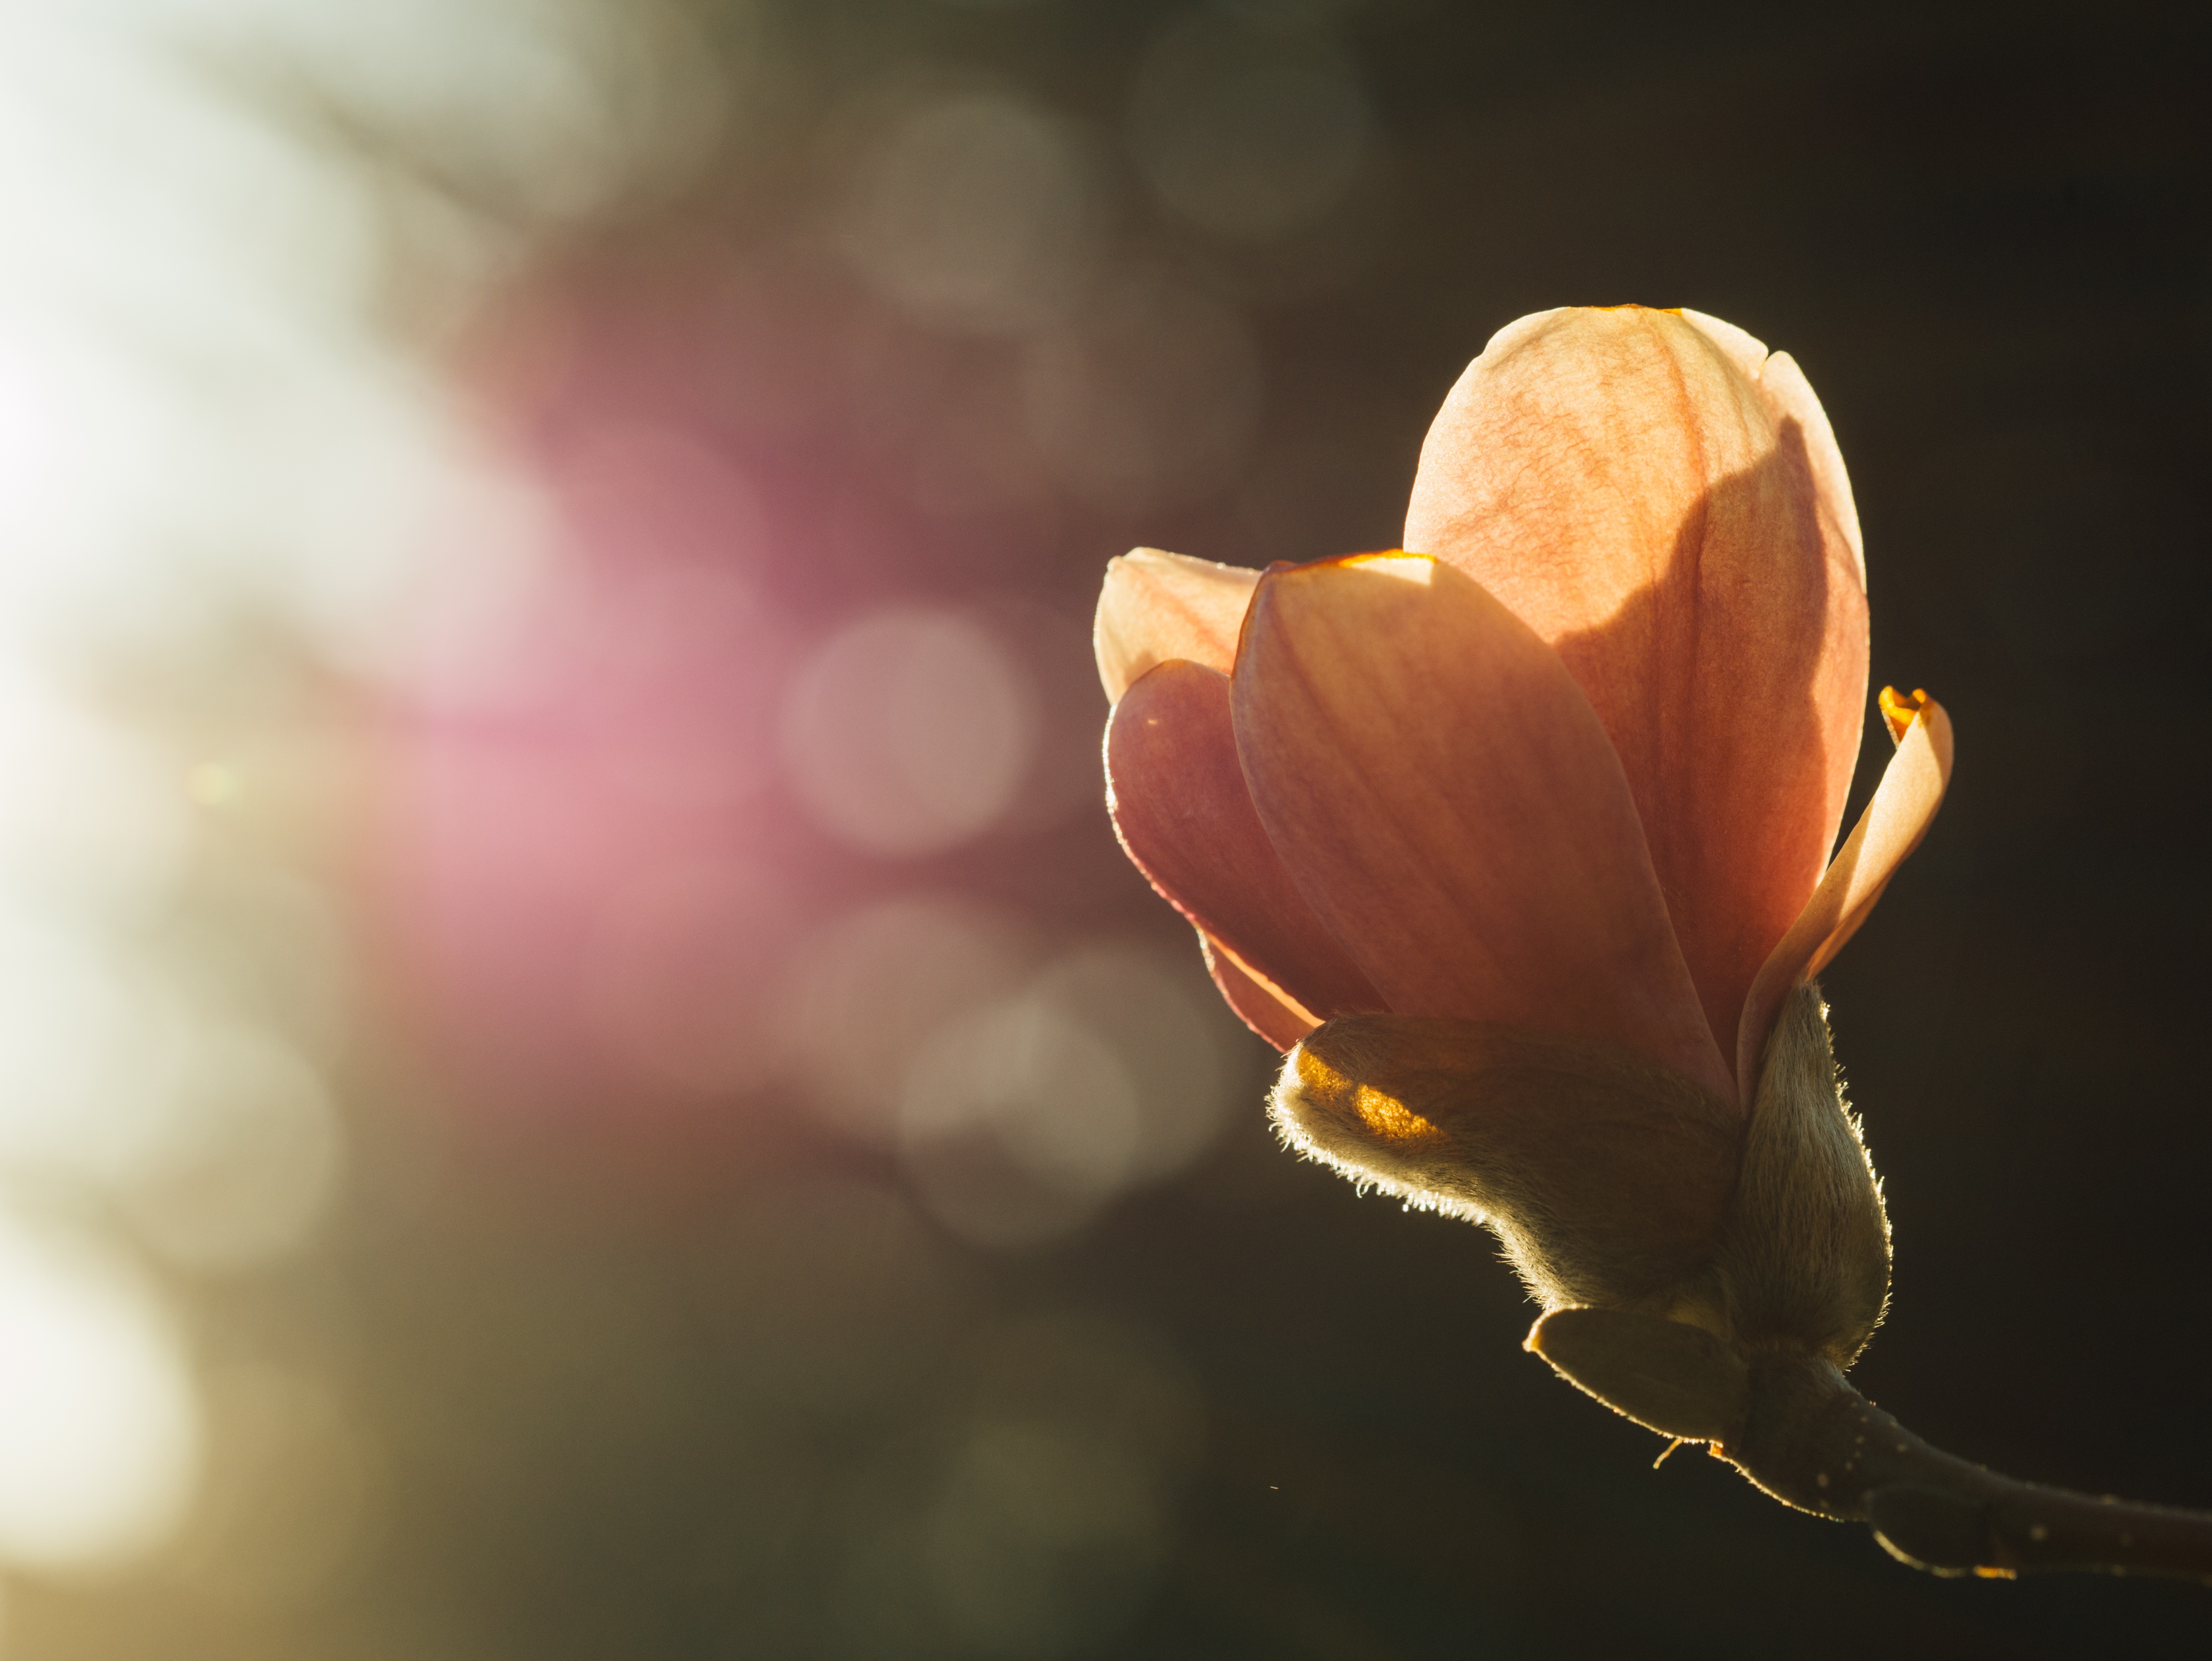
nature, blossom, light, plant, photography, sunlight, morning, leaf, flower, petal, bloom, floral, spring, red, color, macro, autumn, park, fresh, yellow, garden, closeup, flora, season, botanical, sprout, close up, bud, fragile, filigree, macro photography, flowering plant, land plant